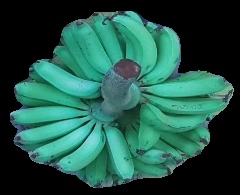
Variety: pachbale
Grade: grade3